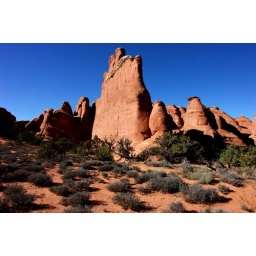
Upright stone slabs standing vigil in the red desert